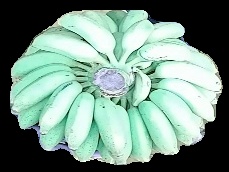
Variety: elakki-bale
Grade: grade1